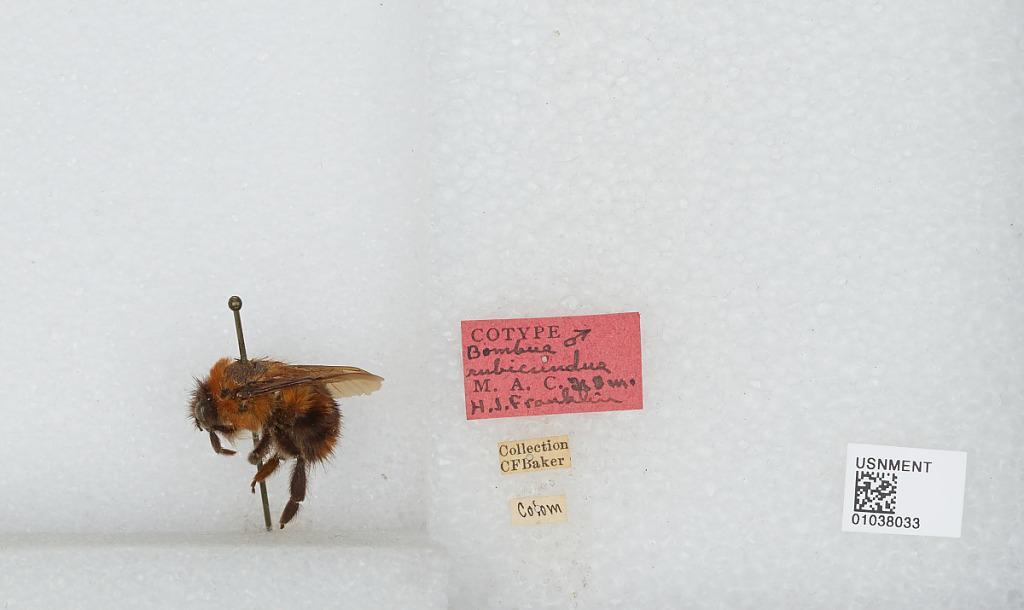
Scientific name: Bombus (Rubicundobombus) rubicundus Smith
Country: Colombia